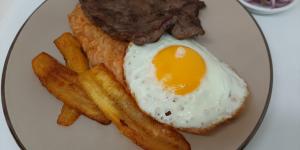
tacu tacu a lo pobre